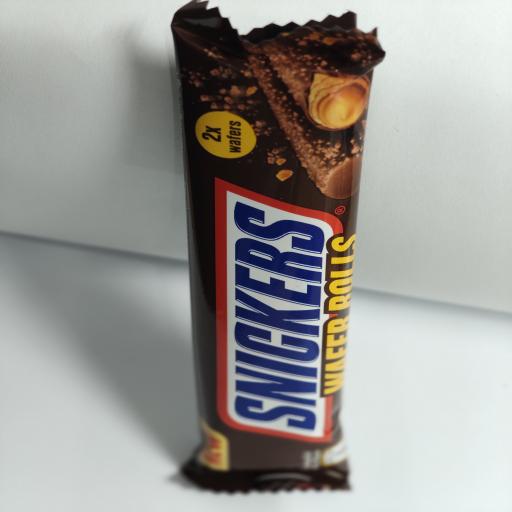
Label: plastics